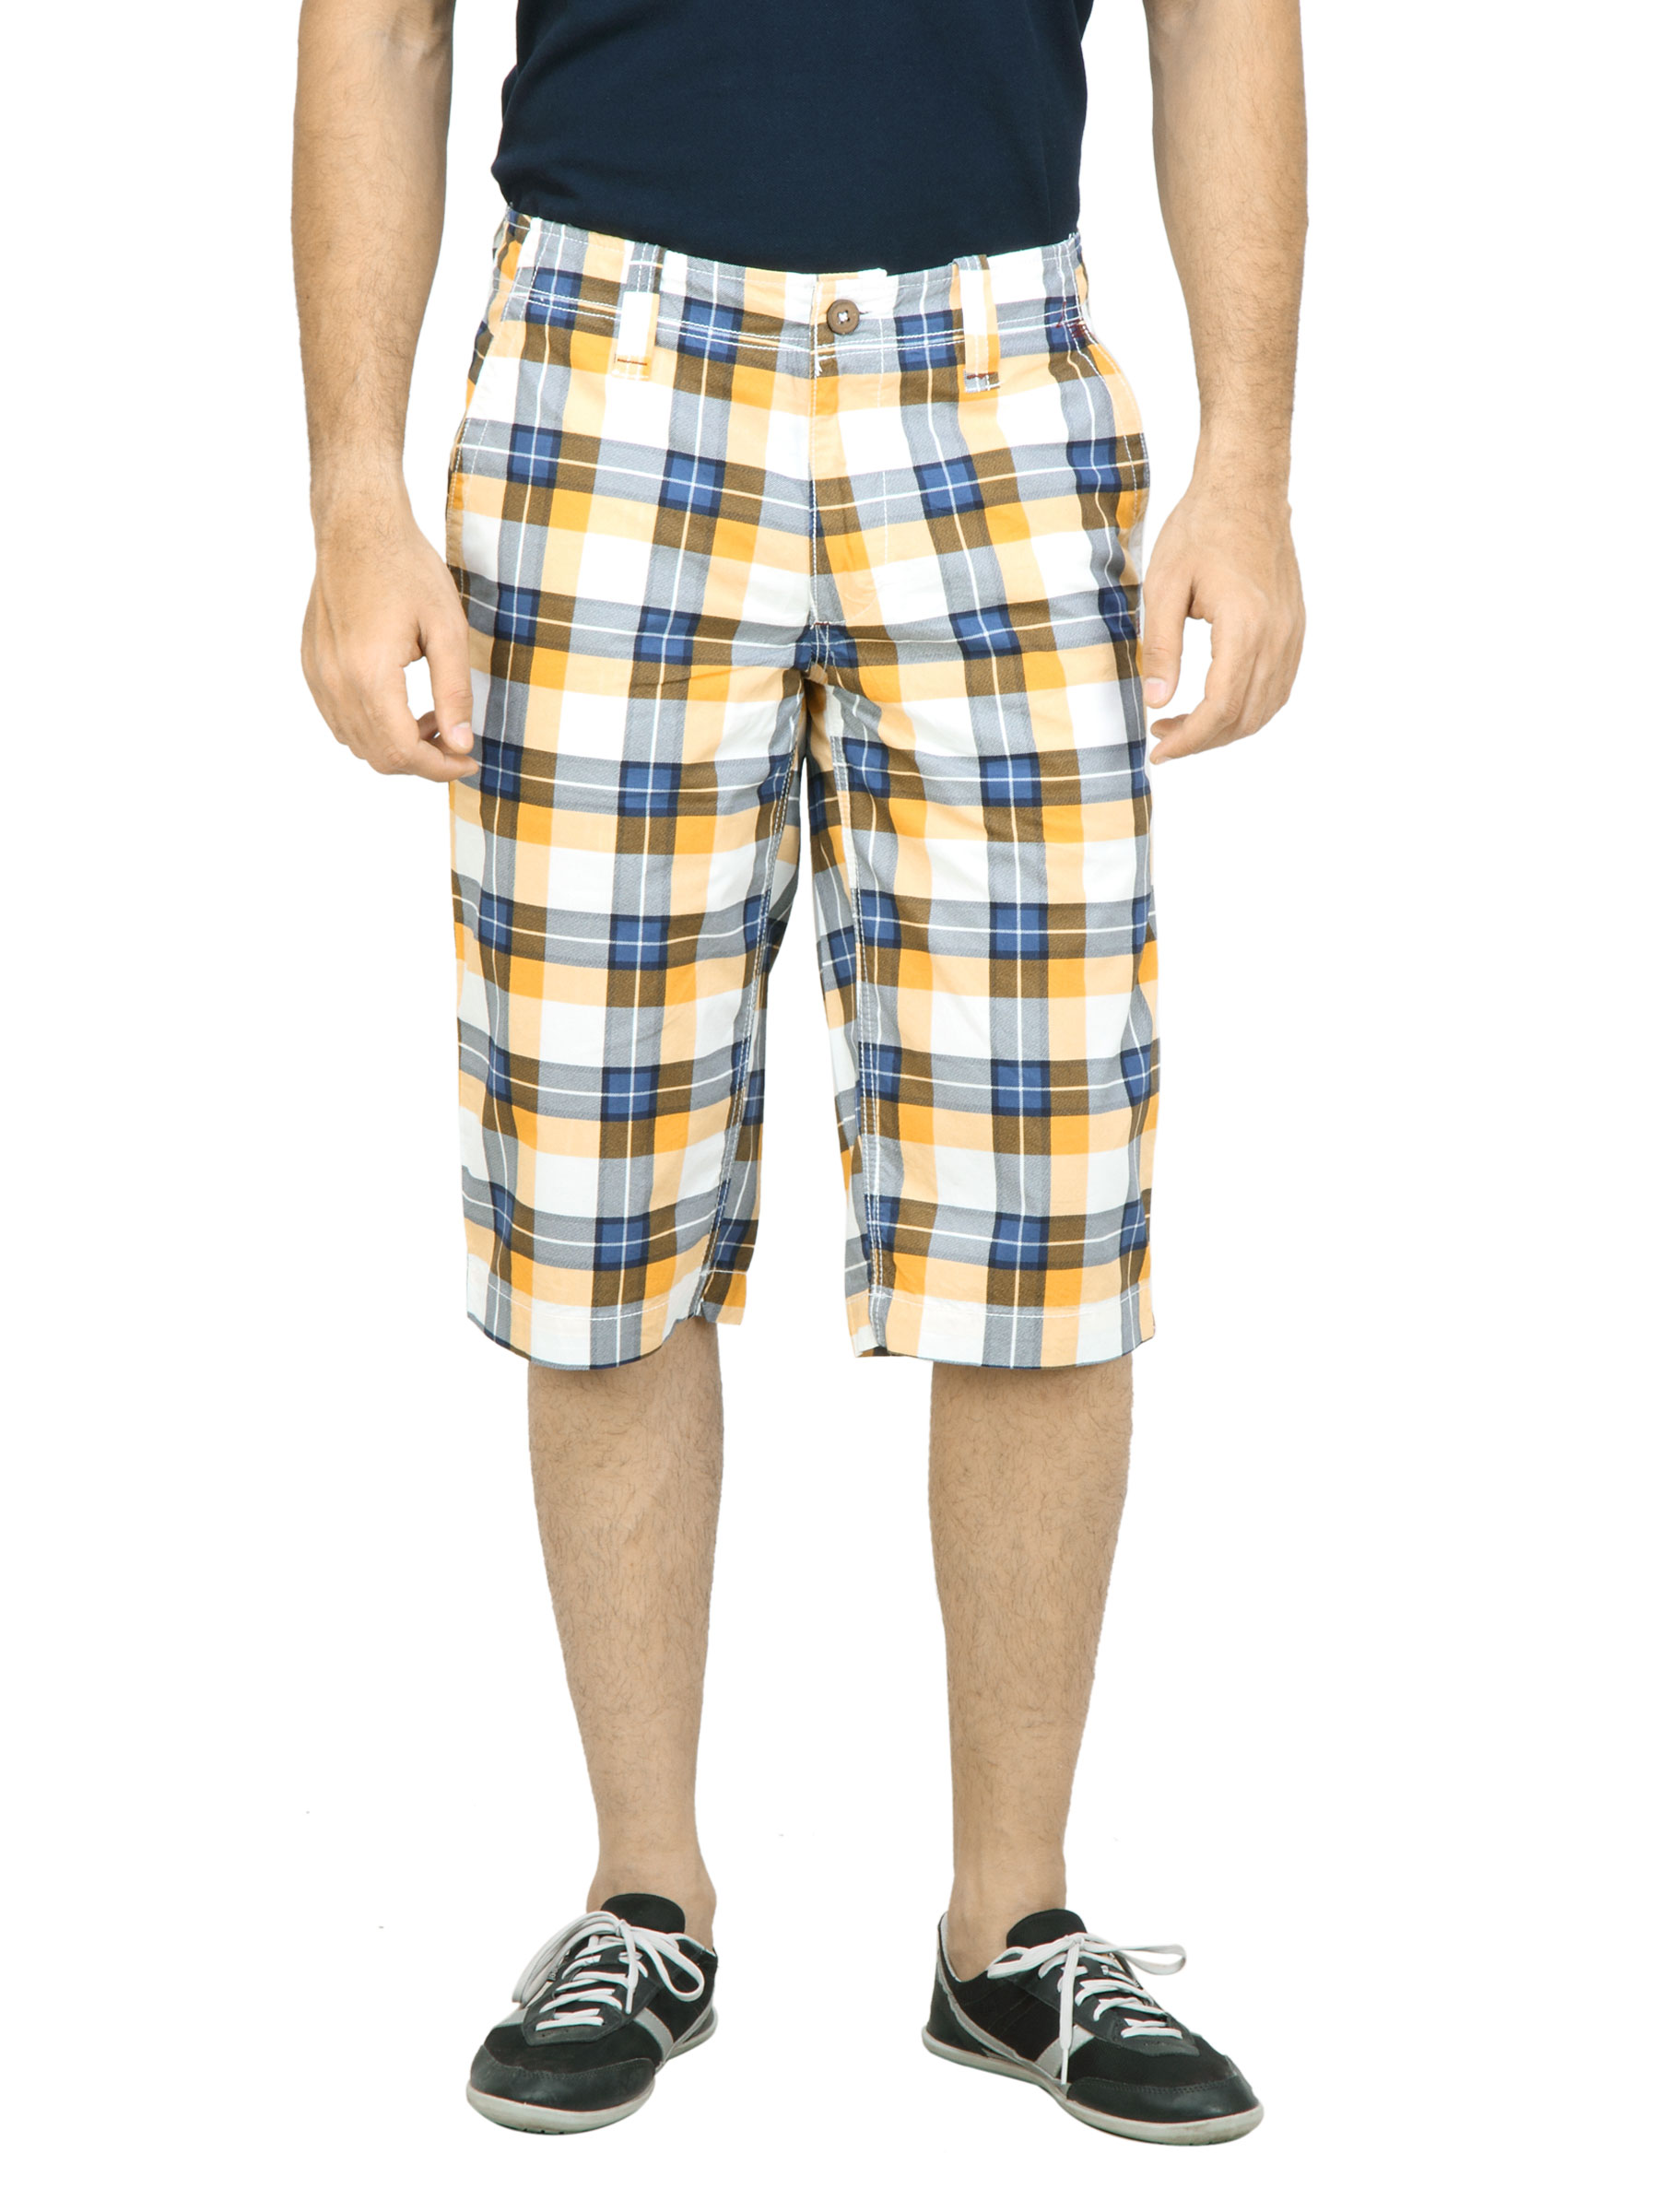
Probase Men Yellow Shorts
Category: Apparel / Bottomwear / Shorts
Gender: Men
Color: Yellow
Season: Fall 2011
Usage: Casual